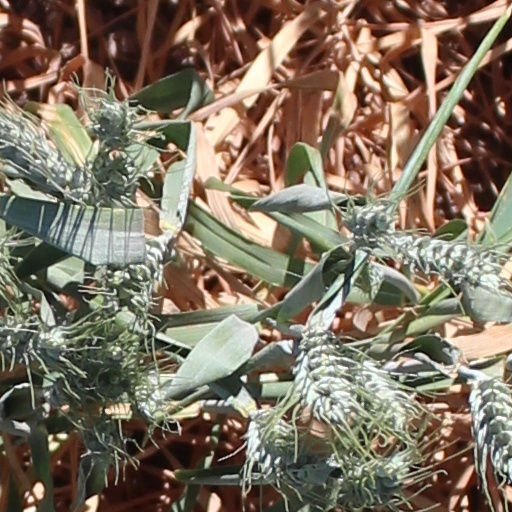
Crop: wheat